Barsa (film)

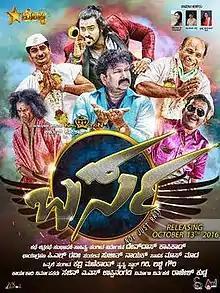
Theatrical release poster

Barsais a Tulu language film directed by Devadas Kapikad, Starring Arjun Kapikad, Kshama Shetty, Aravind Bolar, and Bhojaraj Vamanjoor in lead roles. The movie was produced by Sharmila Kapikad, Mukhesh Hegde and Swapna Kini under the banner of Bolli Movies.